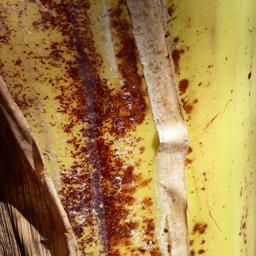
Label: PSEUDOSTEM WEEVIL